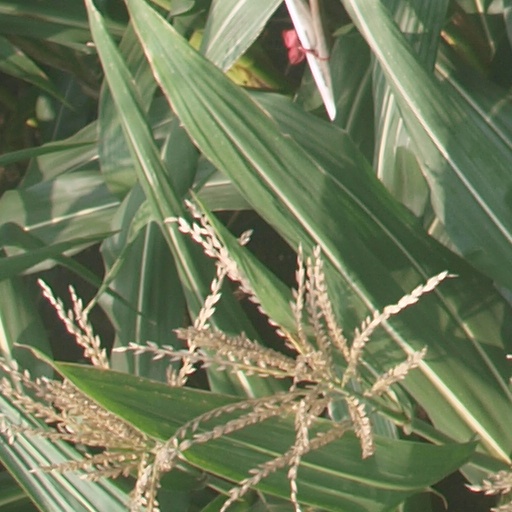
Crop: maize; corn